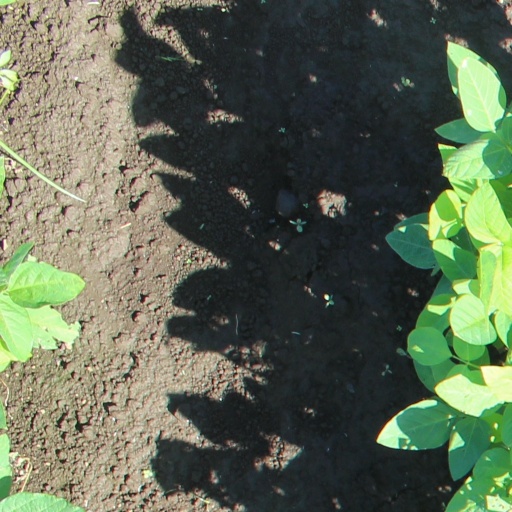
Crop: soybean